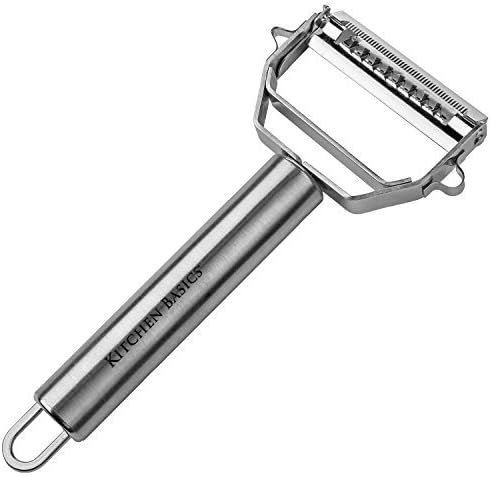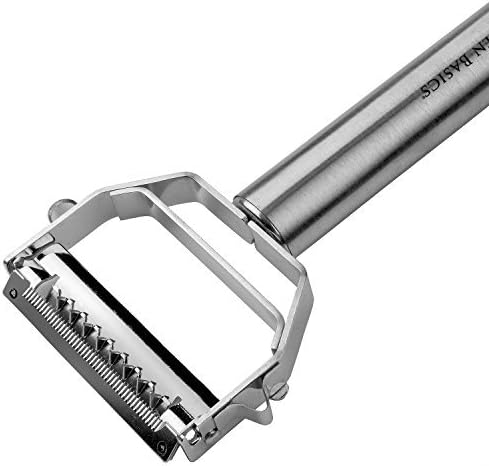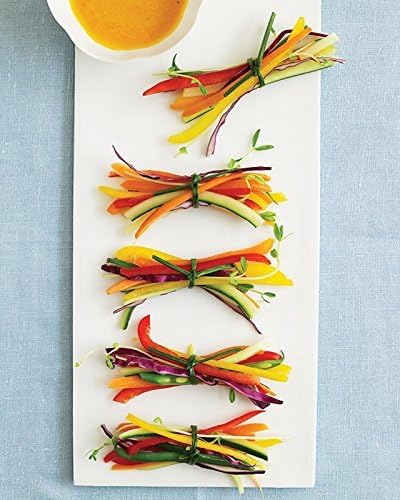
Kitchen Basics174; Heavy Duty Commercial Grade Amazing 2-in-1 Peeler – Julienne Peeler / Peel, Slice, Grate, Shave, Shred and Garnish Vegetables & Fruits with Speed and Ease / Stainless Steel, Ultra-Sharp Blades / Peel in Any Direction; Cut Prep Time in Half / Also Grate Cheese, Can Peel Pineapples
Category: Amazon Home
Kitchen Basics Heavy Duty Commercial Grade Amazing 2-in-1 Peeler Peel vegetables and fruits like a pro with this Kitchen Basics Heavy Duty 2-in-1 Peeler. Julienne strips for a nice finishing touch for salads, garnishes and vegetable dishes. This stainless-steel peeler lets you cut fine decorative julienne slices with the finesse of a professional chef.   Peel & Slice to perfection in seconds - Use it to peel potatoes, zucchini, carrots, cucumbers, butternut squash, apples, onions and much more. Slice or shred vegetables & fruits, for delicious salads, soups, pizzas desserts, and much more. Smooth and professional cuts every time.   Features dual action technology blades; Peel in any direction; up, down, back and forth! Cut peeling time in half. Features ergonomic & easy grip handles.   Prepare artistic dishes with the built-in garnishing. Cut fine decorative julienne slices with the finesse of a professional chef. Julienne carrots, zucchini, squash, sweet potatoes and much more. Thinly slice vegetables, such as zucchini, carrots, potatoes, etc.   Very easy to clean; dishwasher safe – Simply place into dishwasher or wash with soap and warm water. / Features a handy hanging loop for easy storage.
Features: Dual action technology blades - Peel in any direction; up, down, back and forth! Cut peeling time in half. / Ergonomic & easy grip handles. | Julienne Tool & Garnishing - Built-in garnishing features for creative food presentations. Cut fine decorative julienne slices with the finesse of a professional chef. Julienne carrots, zucchini, squash, sweet potatoes and much more. Thinly slice vegetables, such as zucchini, carrots, potatoes, etc. | Super Sharp and smooth - High Quality & Ultra-Sharp 100% Stainless Steel blades. Peels everything effortlessly; can even peel butternut squash, pineapples, etc. / Guaranteed to stay sharp for a lifetime; never needs sharpening. | Easy to clean; Dishwasher safe – Simply place into dishwasher or wash with soap and warm water. / Features a handy hanging loop for easy storage. | Peel & Slice to perfection in seconds - Use it to peel potatoes, zucchini, carrots, cucumbers, butternut squash, apples, onions and much more. Slice or shred vegetables & fruits, for delicious salads, soups, pizzas, desserts, and much more. Achieve Smooth and professional cuts every time.